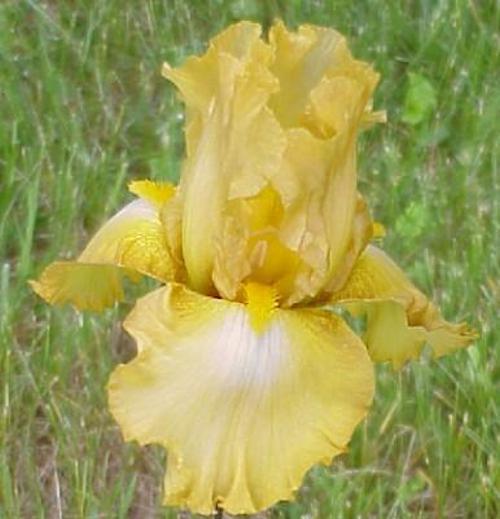
Flower: Iris